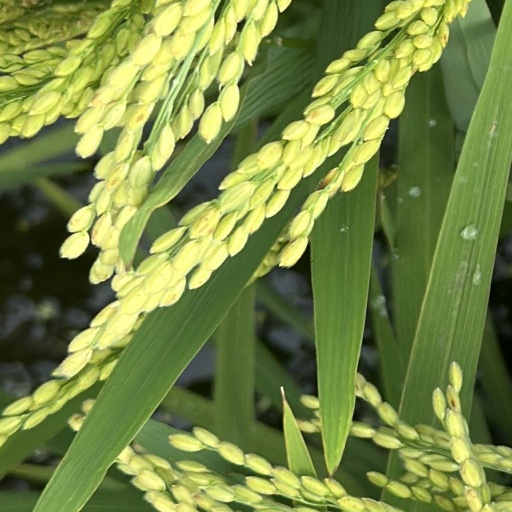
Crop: rice